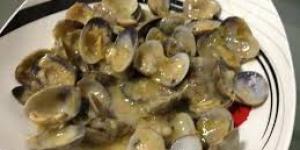
almejas finas a la sidra